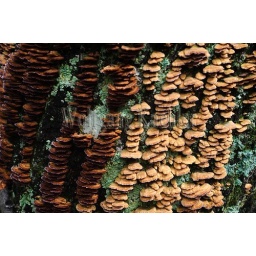
Usa, north carolina, near winston-salem, hanging rock state park, fugus growing on trunk of dead tree